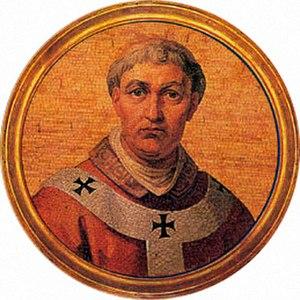
Paul Paléologue Tagaris, né vers 1320 ou 1340 et mort après 1394, était un moine grec byzantin et un imposteur. Même s'il descendait de la famille Tagaris, Paul prétendait avoir également un lien avec la dynastie des Paléologues qui régnait sur l'Empire byzantin à cette époque. Adolescent, il fuit son mariage et devint moine. Mais ses pratiques frauduleuses l'impliquèrent dans un scandale. Fuyant Constantinople, il voyagea beaucoup, de la Palestine à la Perse et au royaume de Géorgie et, finalement, via l'Ukraine et le royaume de Hongrie, vers le royaume germanique d'Italie, la Grèce latine, le royaume de Chypre et le royaume de France.